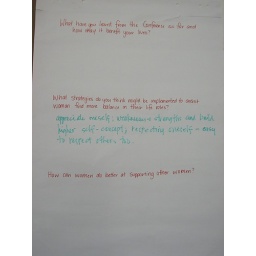
Delegates were invited to leave their responses on paper on the wall in the Allison Dickson Theatre